Mortal Kombat II

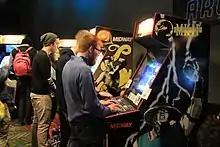

The first version of "MKII", revision 1.4, "was effectively a public beta test", featuring few Fatalities and many software bugs; it also lacked the endings for the characters. It took three subsequent revisions to have the moves and finishing moves finalized and all the bugs corrected, also adding additional content, as development had still been in progress for all that time. The final version was revision 3.1, released in January 1994.